Downpatrick

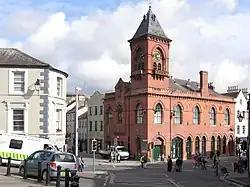
The Down Arts Centre, located in the former Downpatrick Town Hall

On 21 October 1803, a co-founder and leader of the United Irishmen, Thomas Russell, was hanged outside Downpatrick Gaol for his part in trying to raise local United Irishmen and Defenders in support of Robert Emmet's rebellion in July of that year. Russell is buried in the graveyard of the Anglican parish Church of Downpatrick, St Margaret's, in a grave paid for by his friend Mary Ann McCracken, sister of leading Belfast United Irishman Henry Joy McCracken who had been hanged in 1798.